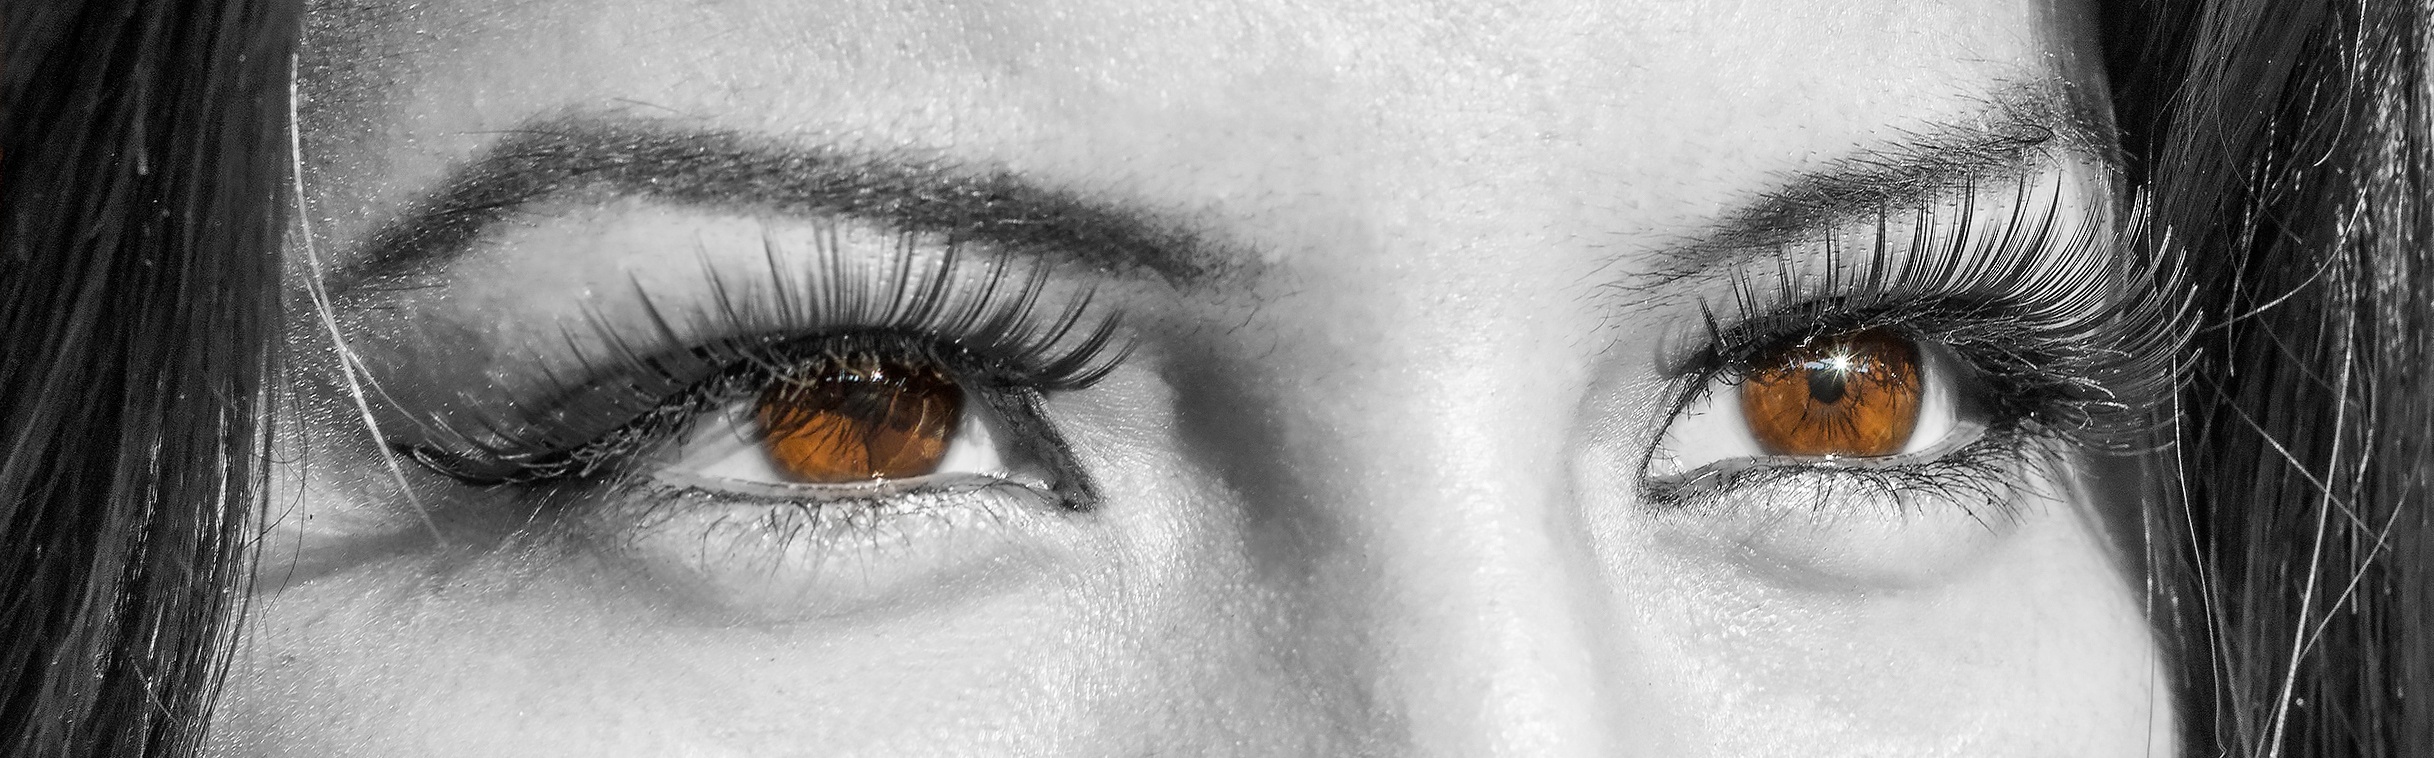
black and white, white, photography, portrait, model, black, monochrome, close up, human body, face, nose, jennifer, sketch, drawing, eye, head, latin, beauty, joy, pretty, organ, emotion, mendoza, monochrome photography